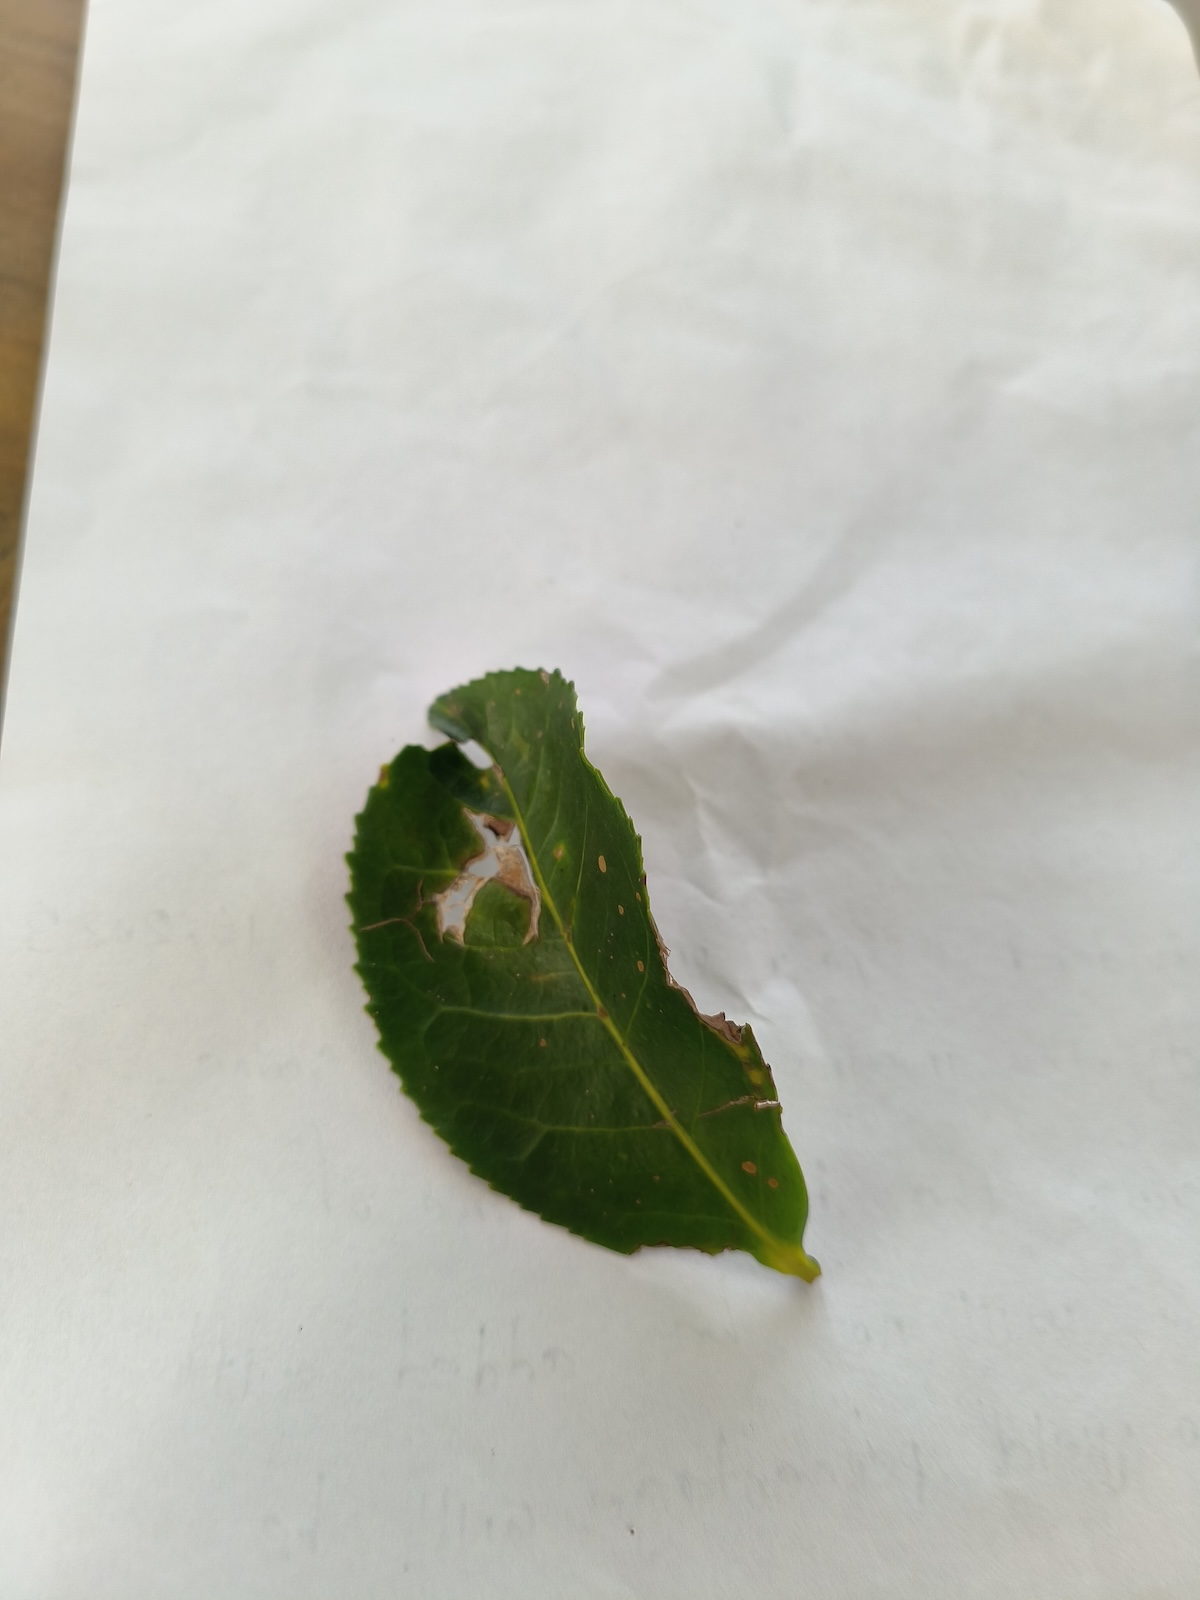
Label: Gray Blight